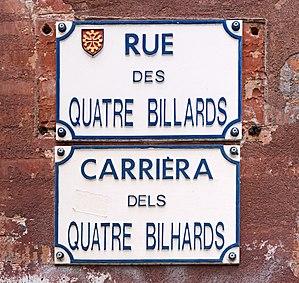
La rue des Quatre-Billards est une rue de Toulouse, en France, située dans son centre historique. Elle se situe dans le quartier des Carmes, dans le secteur 1 de la ville. Elle appartient au secteur sauvegardé.